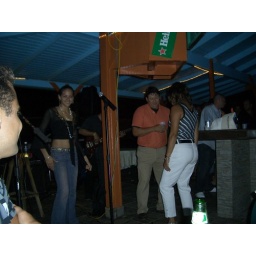
The man in the orange shirt who COULDN'T dance